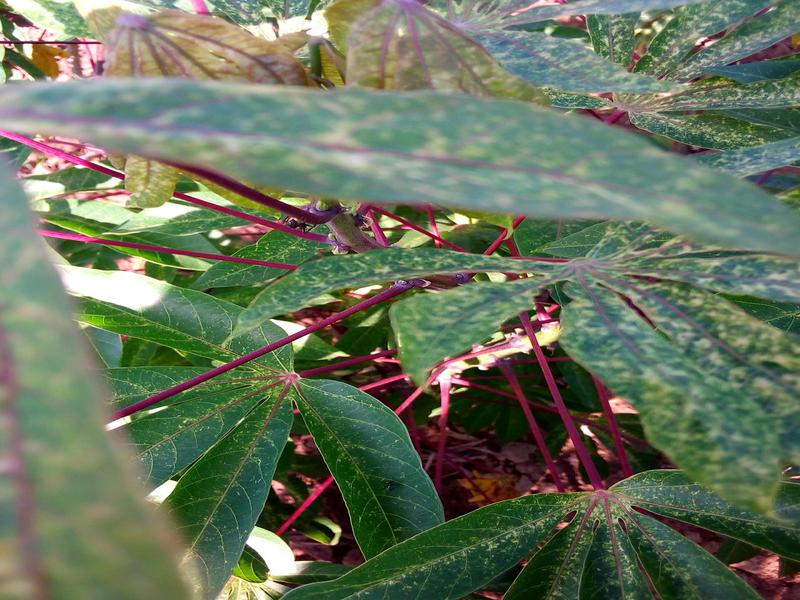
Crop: cassava
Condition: green_mottle